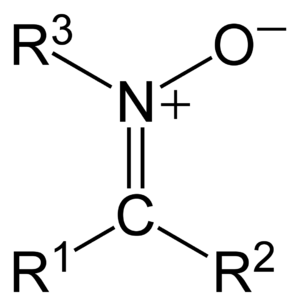
Une nitrone est un amine-oxyde d'une imine, elle peut être vue comme un N-alkyloxime. C'est un groupe fonctionnel. La structure générale en est R₁R₂C=NR₃⁺O⁻ où R₃ est différent de H.
En chimie, les composés organiques peuvent être considérés comme constitués d'un squelette relativement non réactif appelé l'alcane parent en nomenclature substitutive, et d’un ou plusieurs groupes fonctionnels. Le groupe fonctionnel est un atome, ou un groupe d'atomes, qui a des propriétés chimiques similaires chaque fois qu'il est présent dans des composés différents. Il définit les propriétés caractéristiques physiques et chimiques des familles de composés organiques.